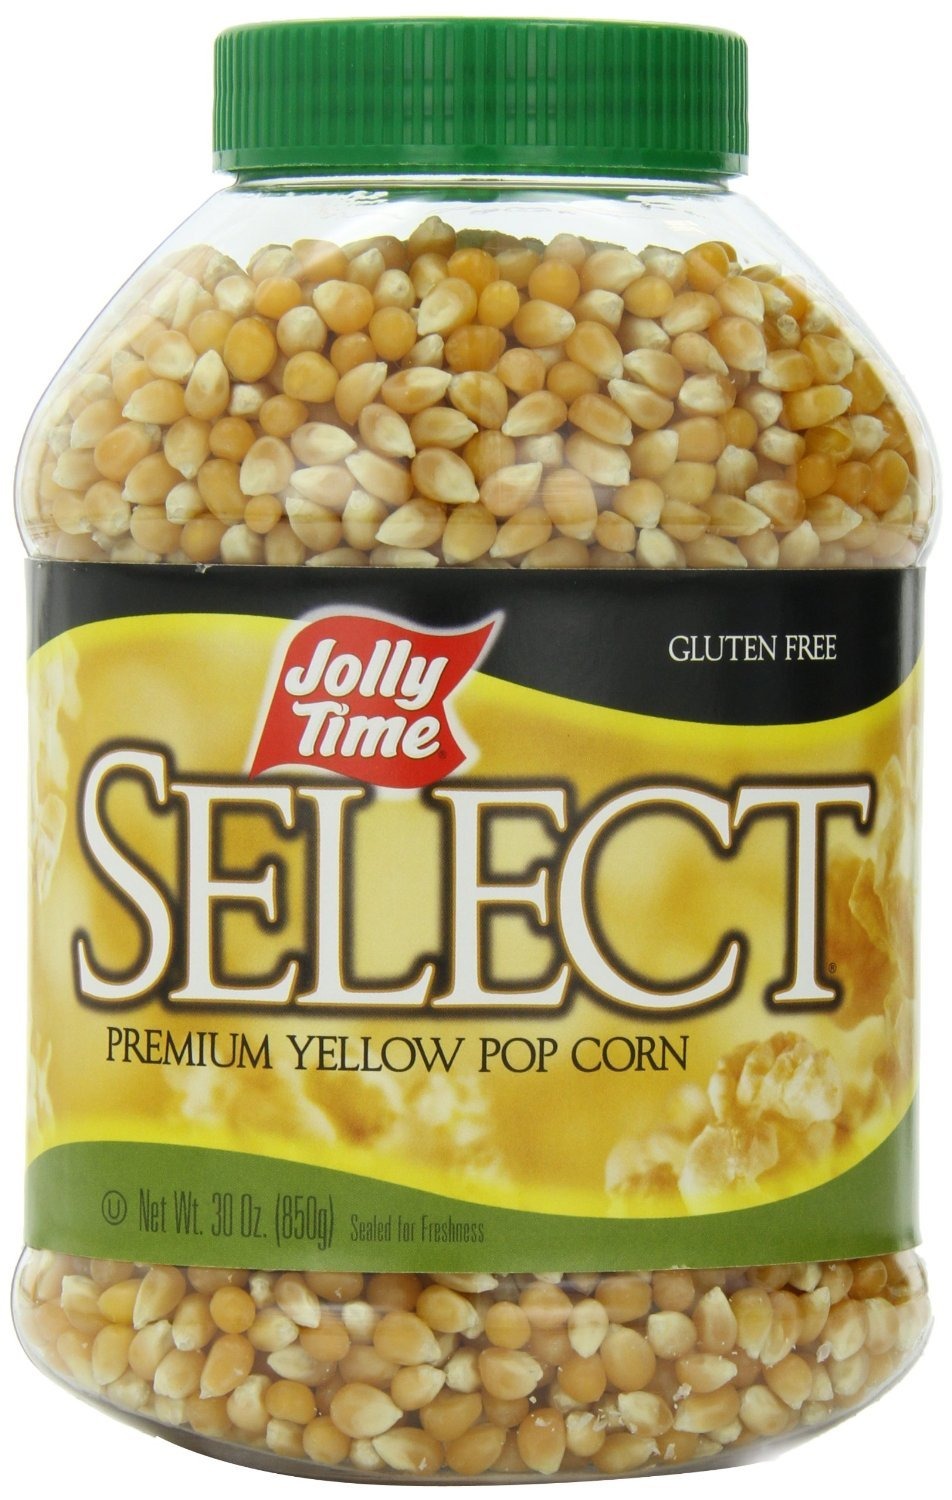
Item Name: Jolly Time Select Popcorn Kernels - Yellow Stovetop Popcorn, 30 Oz Jars - 3 Pack
Product Description: Popcorn Kernels
Value: 3.0
Unit: Count

Price: 10.98